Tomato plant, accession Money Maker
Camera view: vertical (180 deg); turntable rotation: 270 degrees
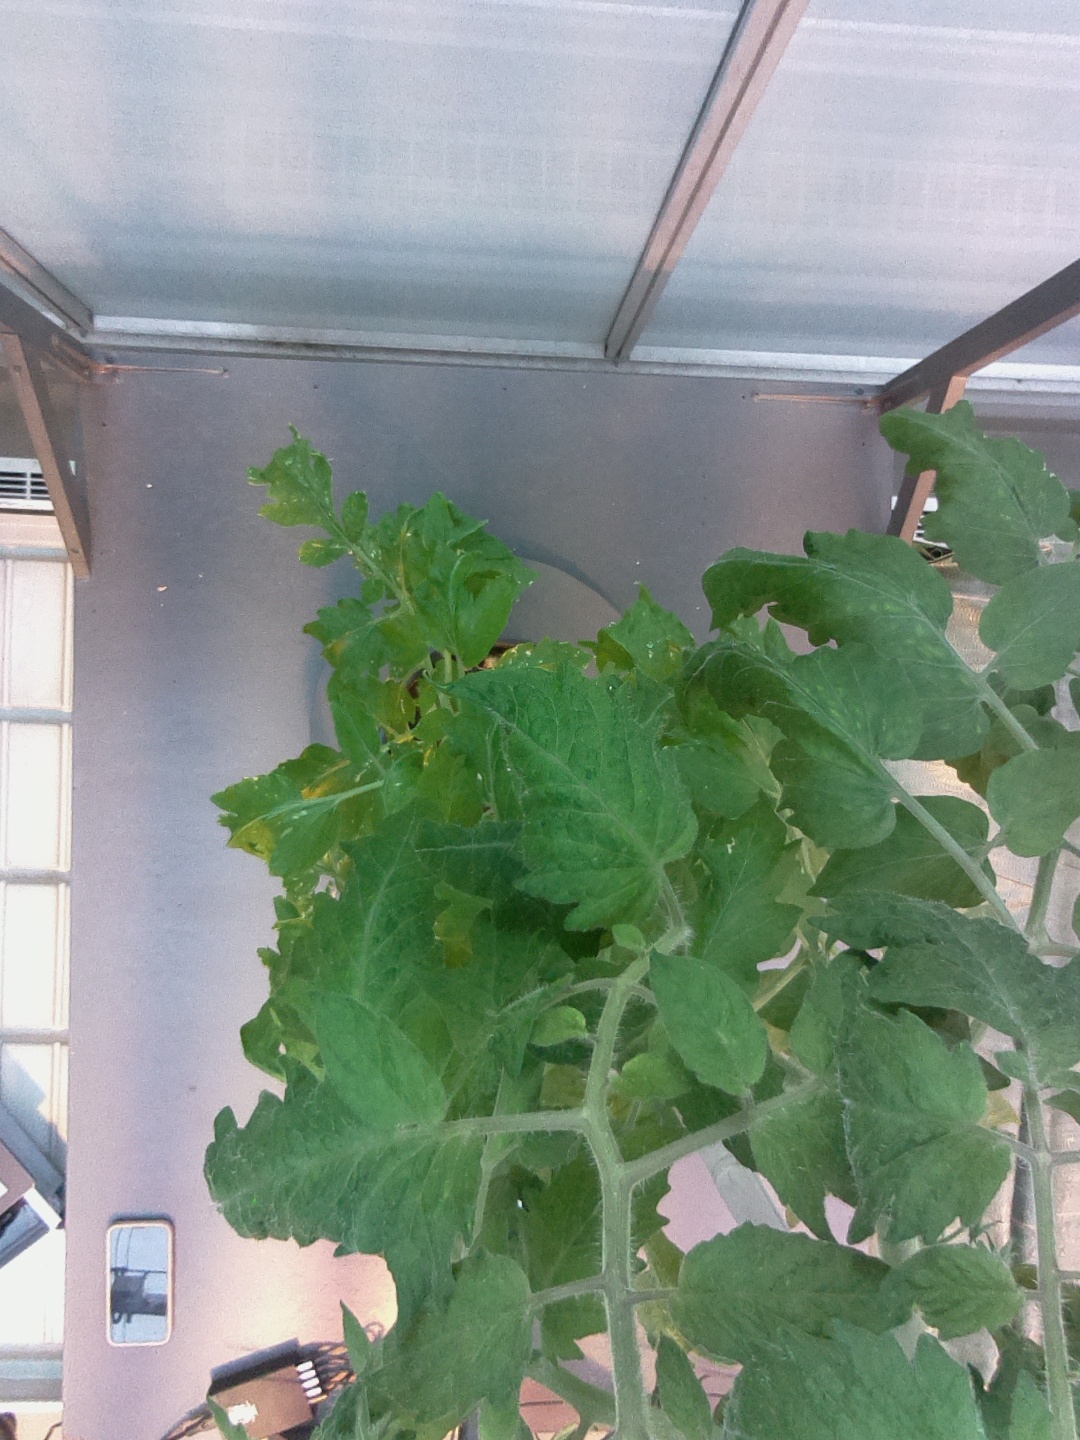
BBCH growth stage 67: Full flowering, 70%-80% of flowers open, more petals falling